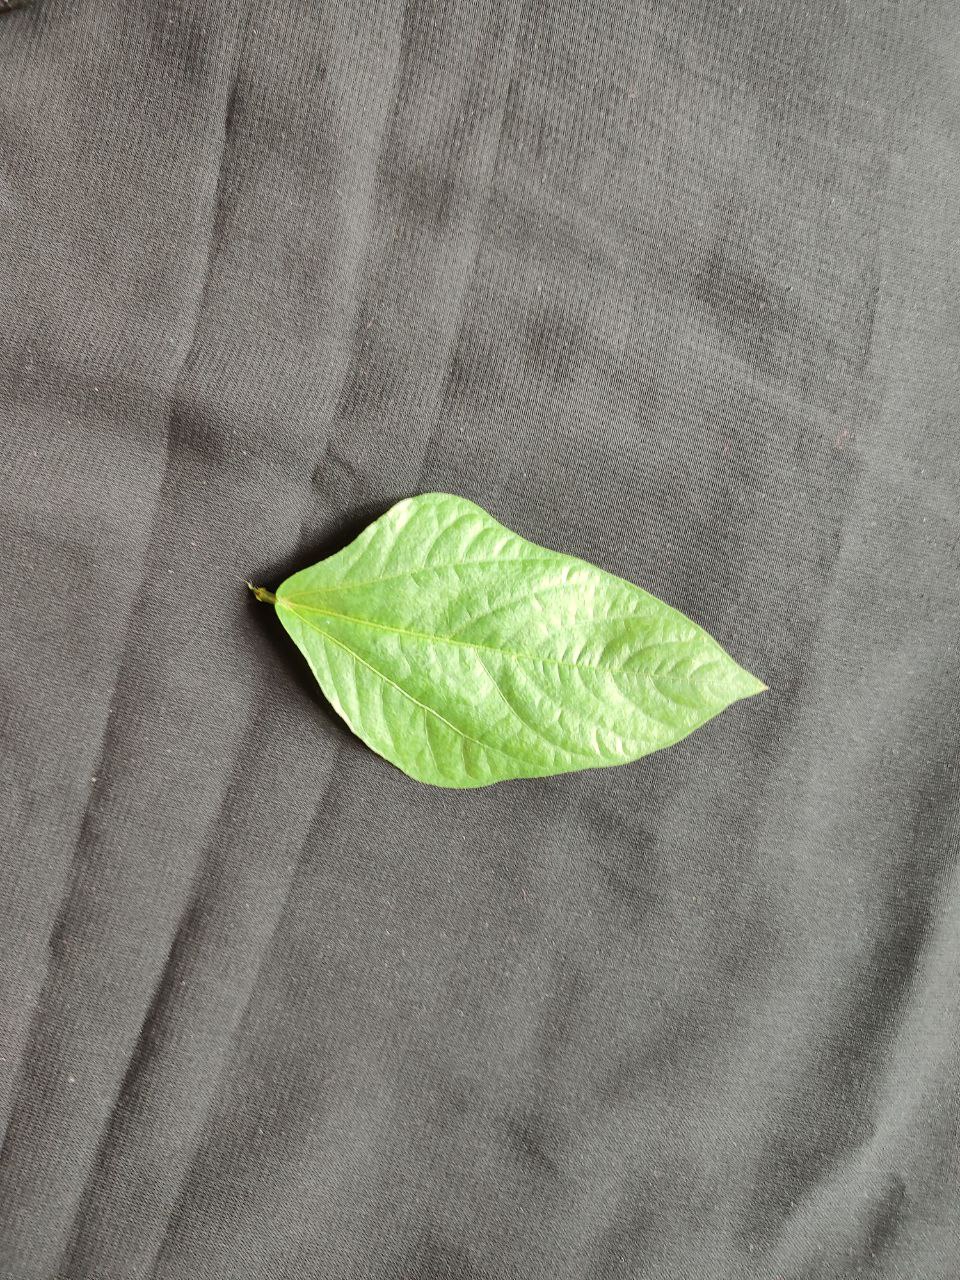
Crop: cowpea
Leaf condition: Fresh Leaf